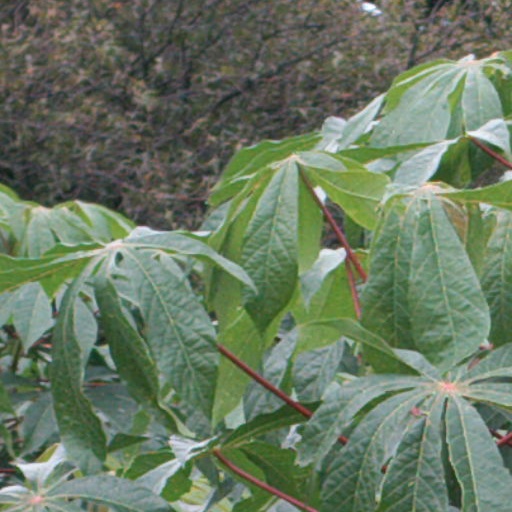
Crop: cassava